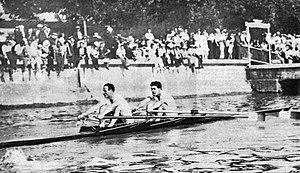
Les français Louis Hansotte (G.) et Georges Frisch (D.), champions d'Europe en double-scull en 1933 à Budapest
Les championnats d'Europe d'aviron 1933, trente-quatrième édition des championnats d'Europe d'aviron, ont lieu en 1933 à Budapest, en Hongrie.
Les boucles de la Marne sont les courbes dessinées par le fleuve Marne dans le Val-de-Marne.
Louis Hansotte est un rameur d'aviron français.
Georges Frisch est un rameur d'aviron français.